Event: Nepal Earthquake
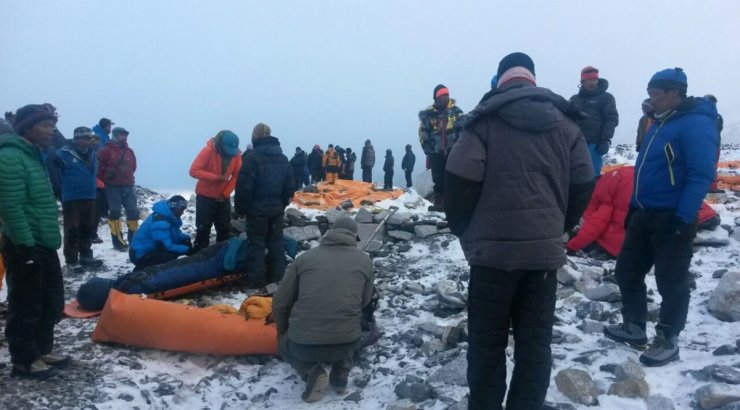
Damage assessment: damage